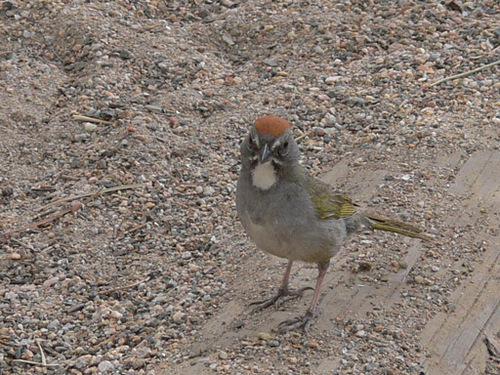
a medium sized bird with a grey belly and dark yellow wings
this is a gray bird with a brown crown, greenish wings and tail and a white throat.
a green tailed towhee with orange-brown crown, white throat, green tail and wings.
a large grey bird with a dark orange crown, yellow-grey wings, and small white eyebrows.
this bird has a speckled belly and breast with a short pointy bill.
this bird has wings that are grey and yellow and has a red crownthe small bird is grey in color with a crown that is brown.
this bird has a red crown, grey chest, and black and yellow secondaries.
this bird has a brown crown with beige throat and gold secondaries.
this bird has a grey breast, a red crown, and a white throat.
Species: Green Tailed Towhee